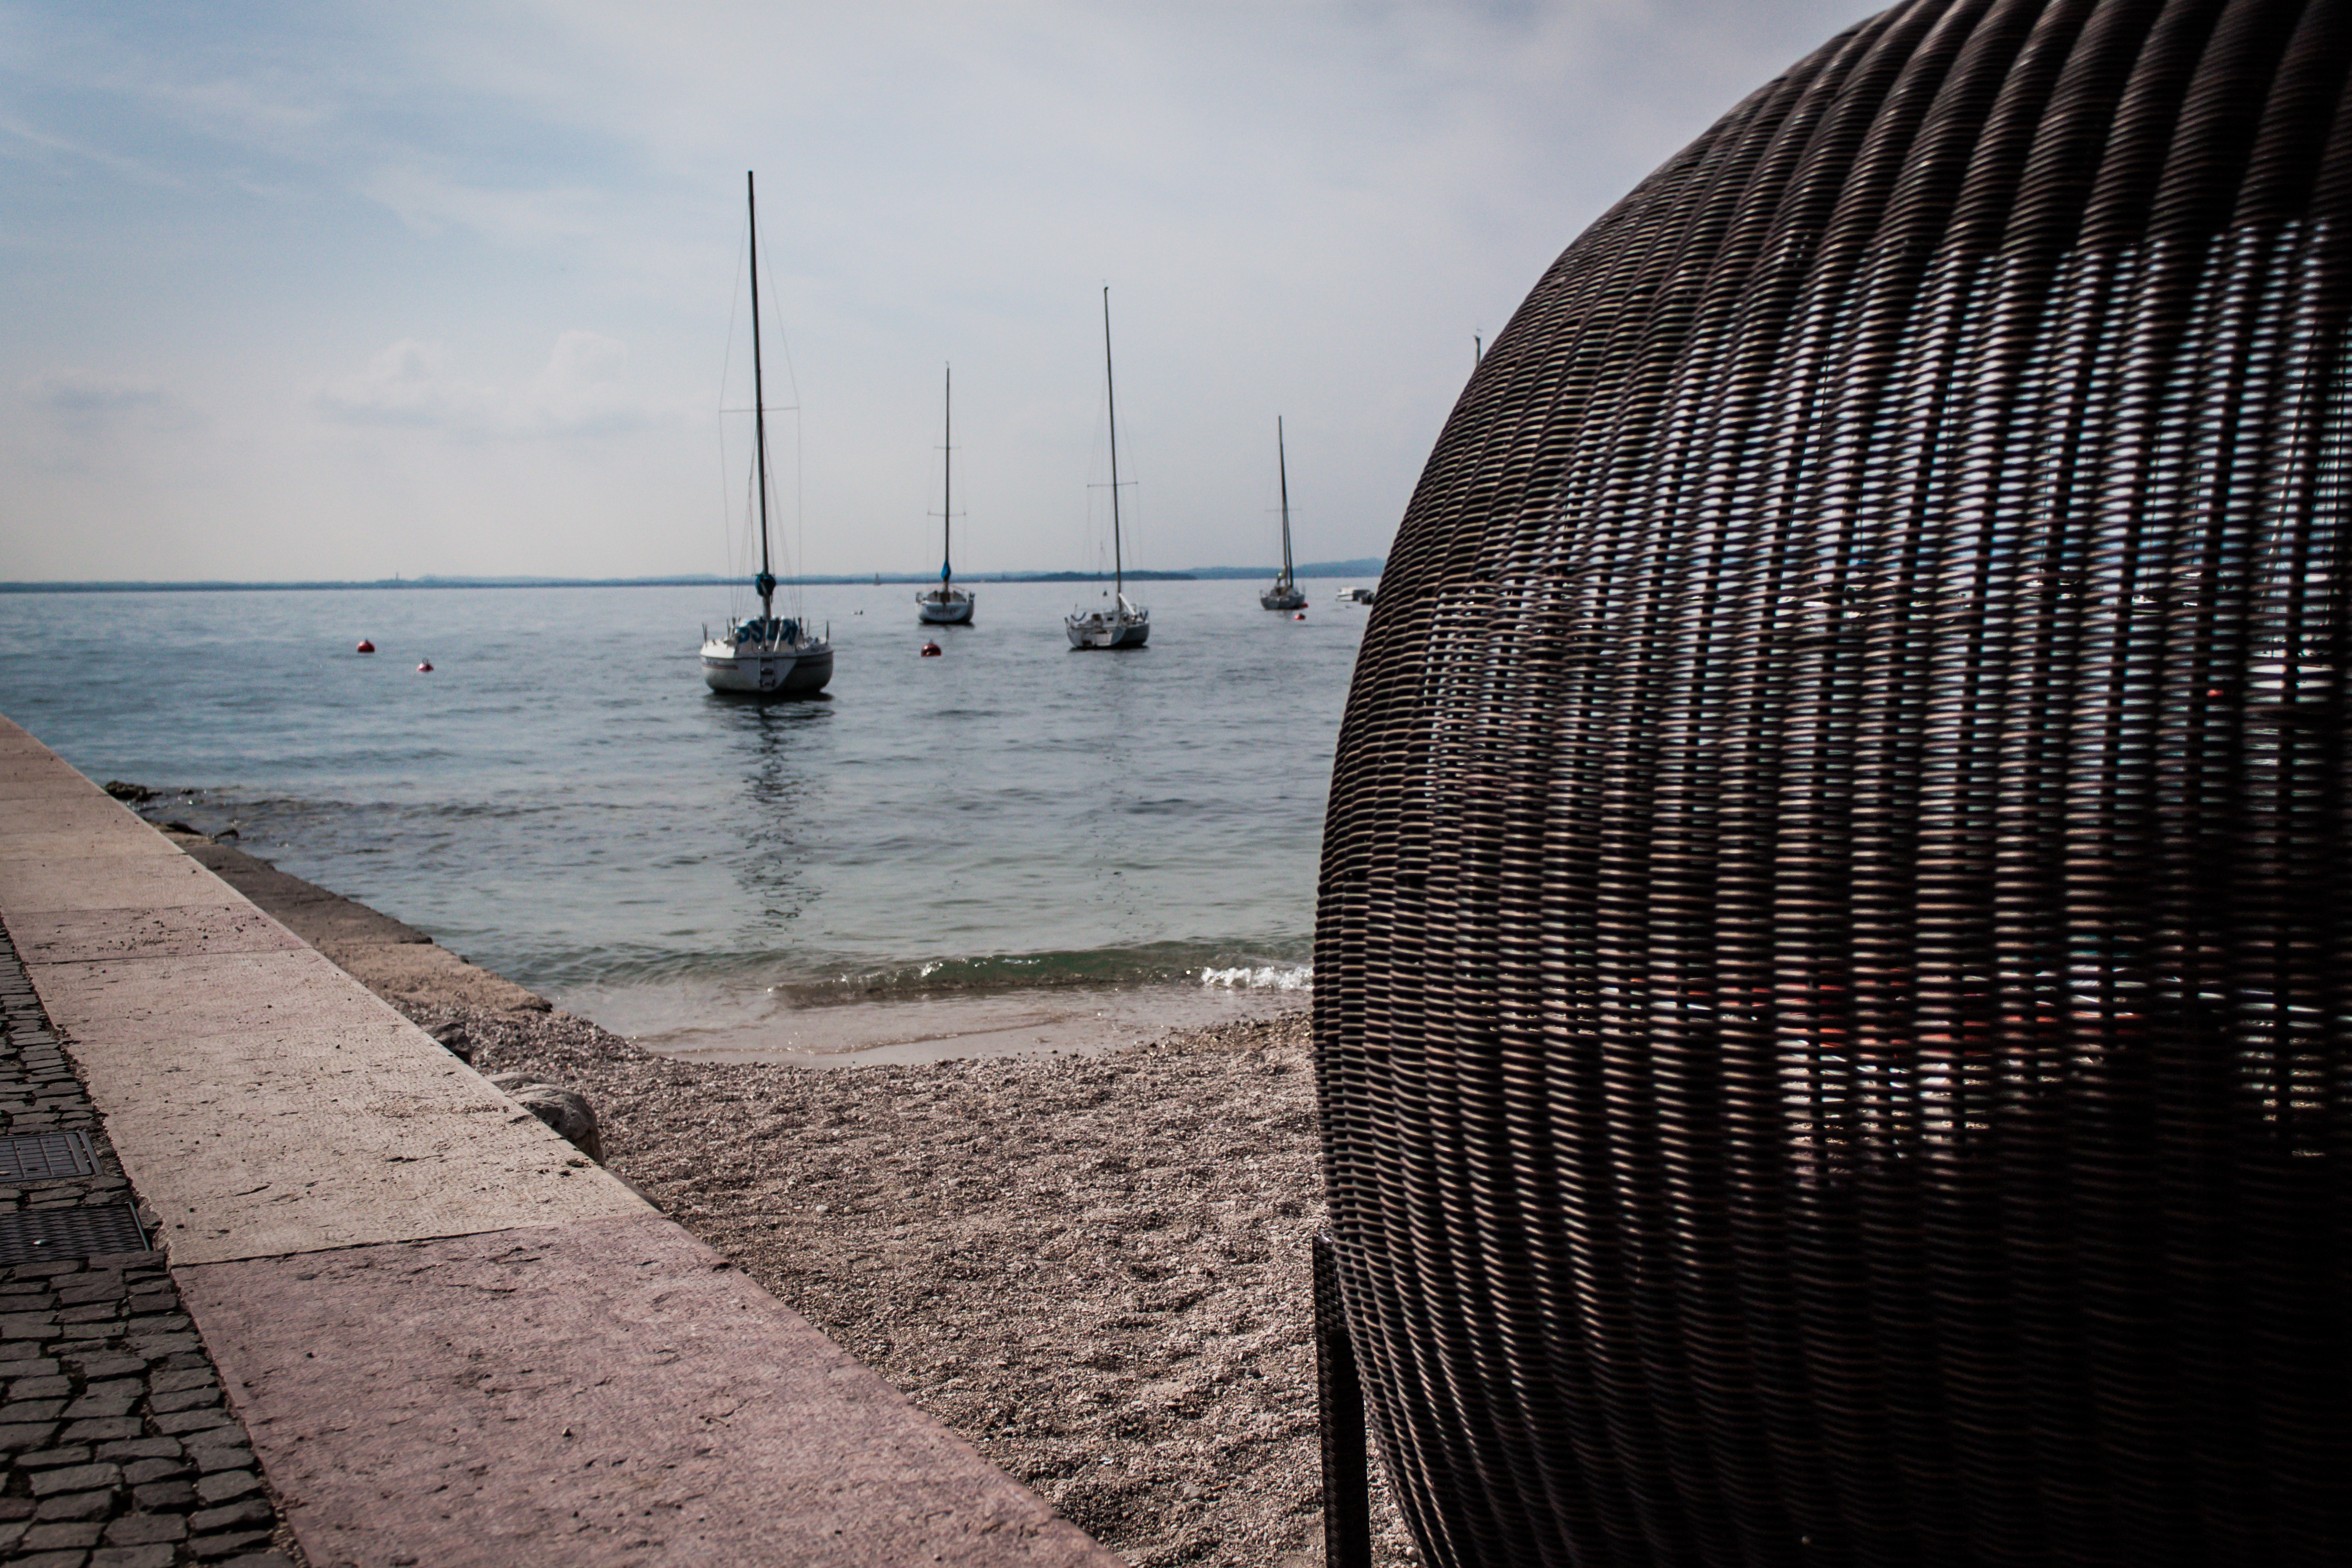
sea, coast, water, wave, pier, reflection, shape